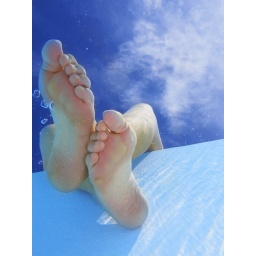
Woman sitting with her feer in the swimming pool